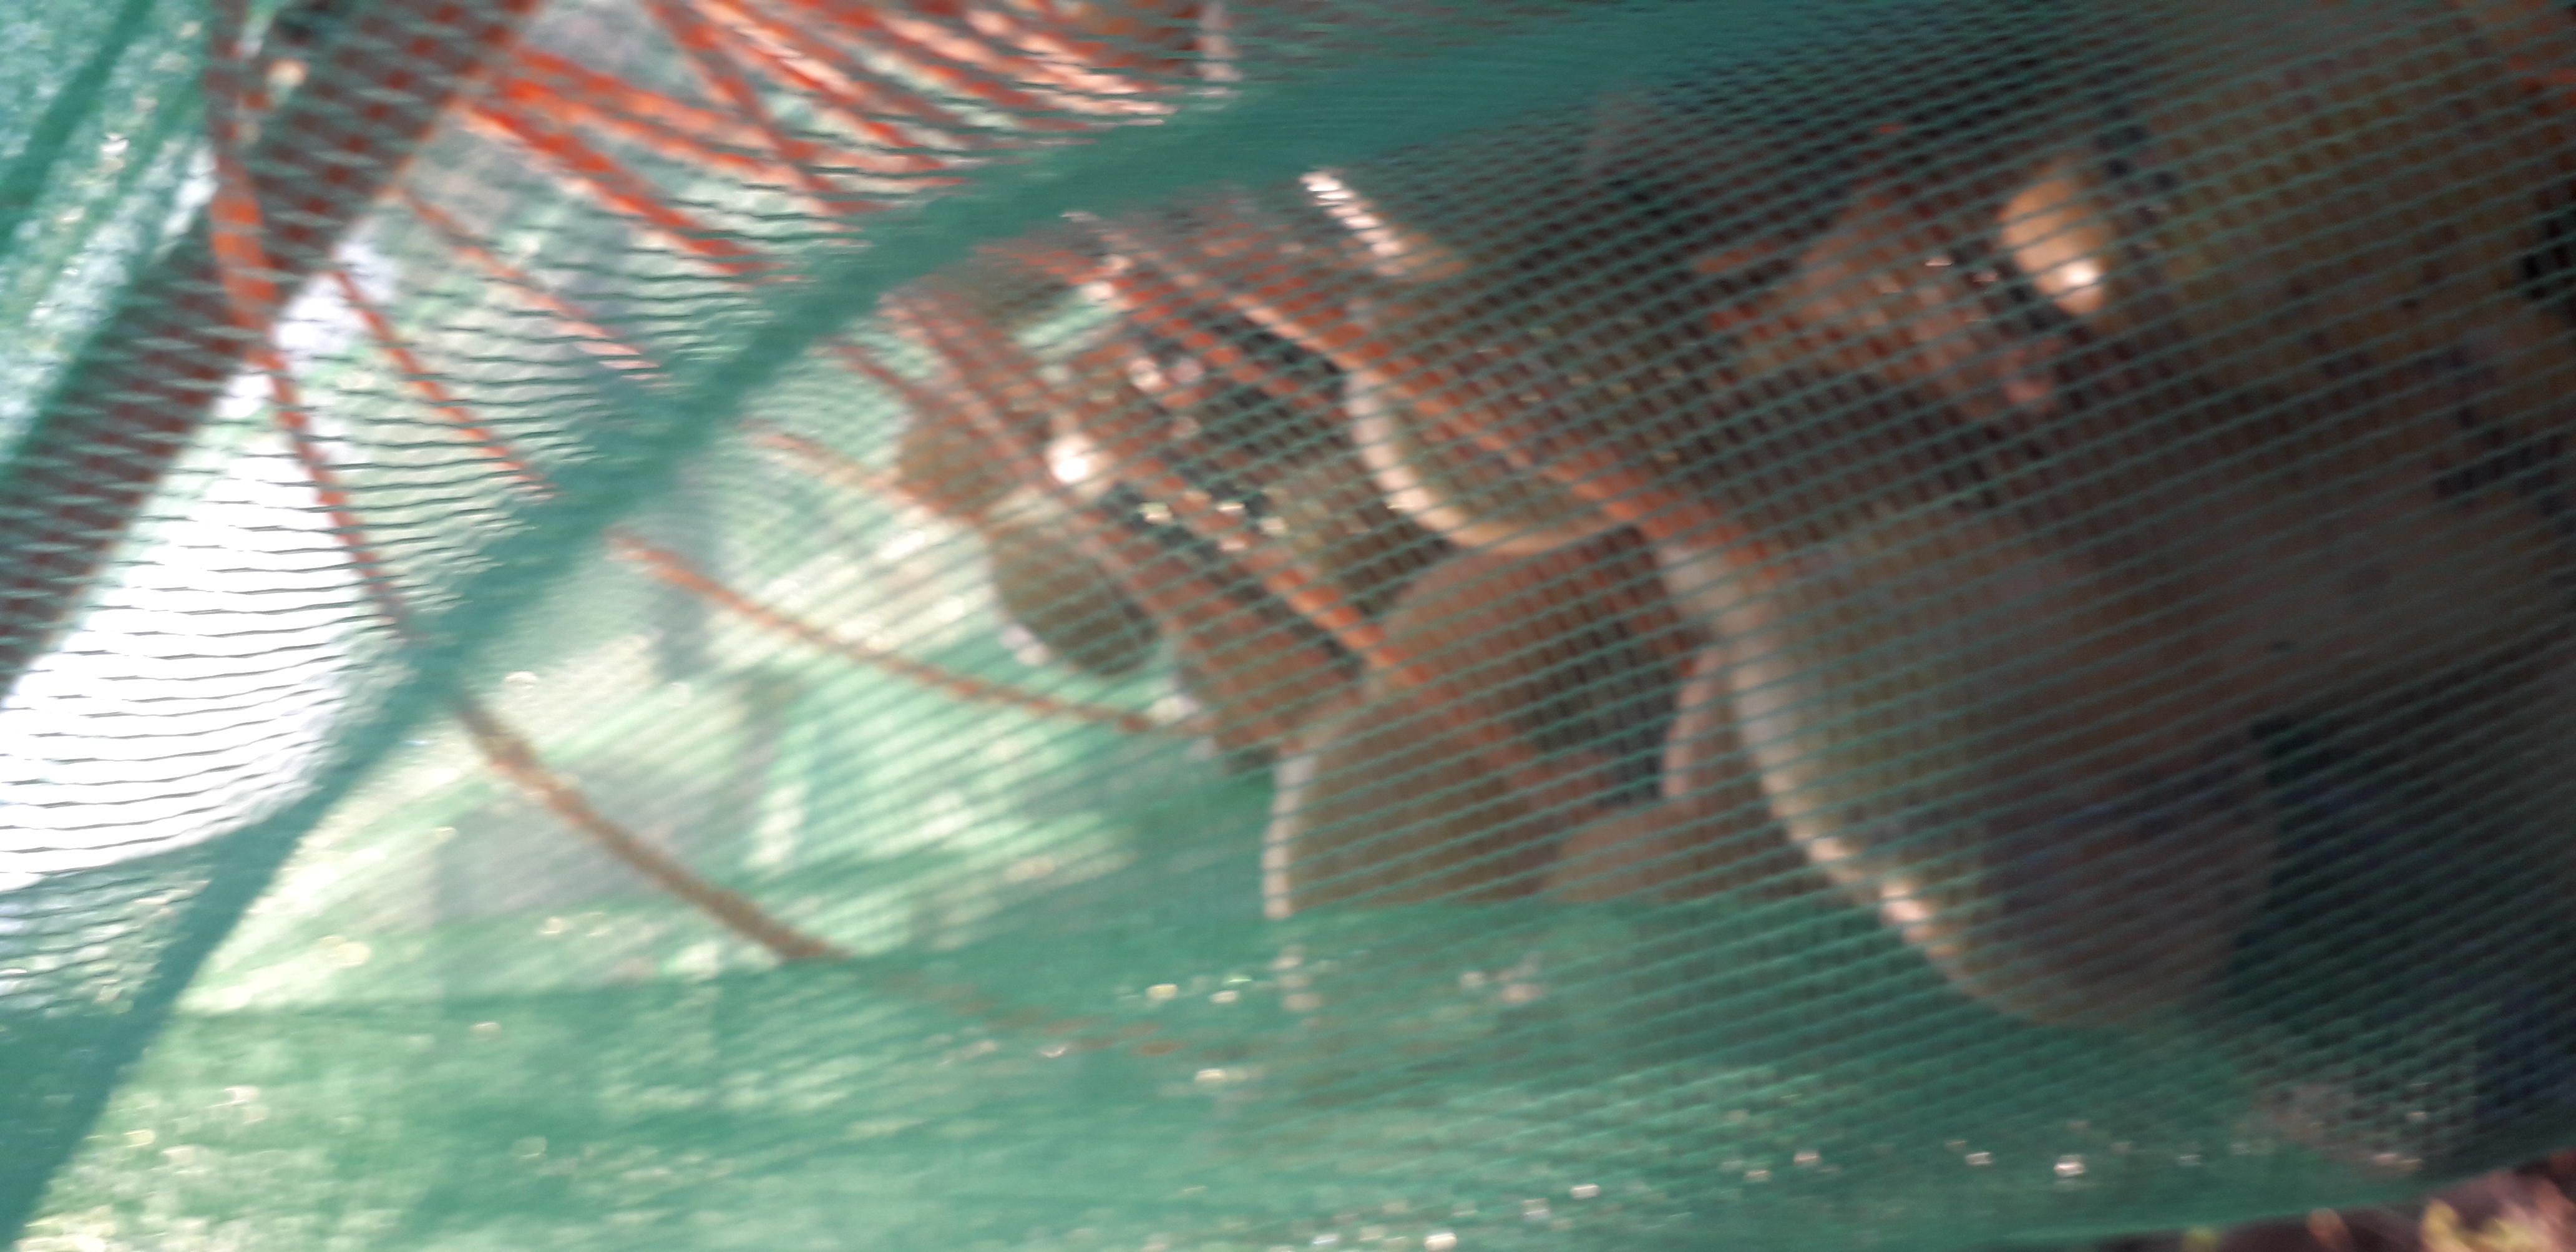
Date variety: Boufagous